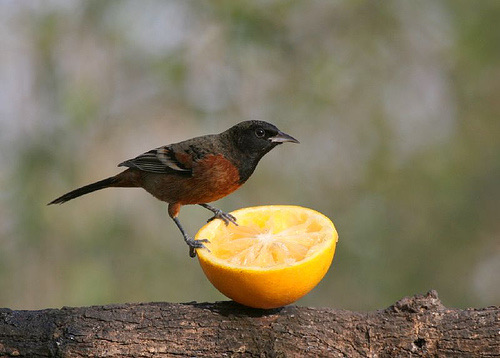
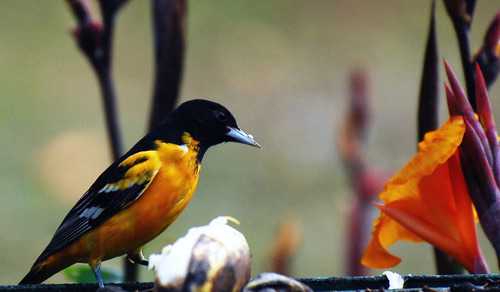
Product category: misc
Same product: yes